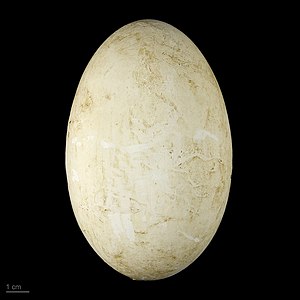
Krøltoppet pelikan
Pelecanus crispus
Krøltoppet pelikan er en fugl, der lever ved søer, floder og flodmundinger. Dens primære fødekilde er fisk.